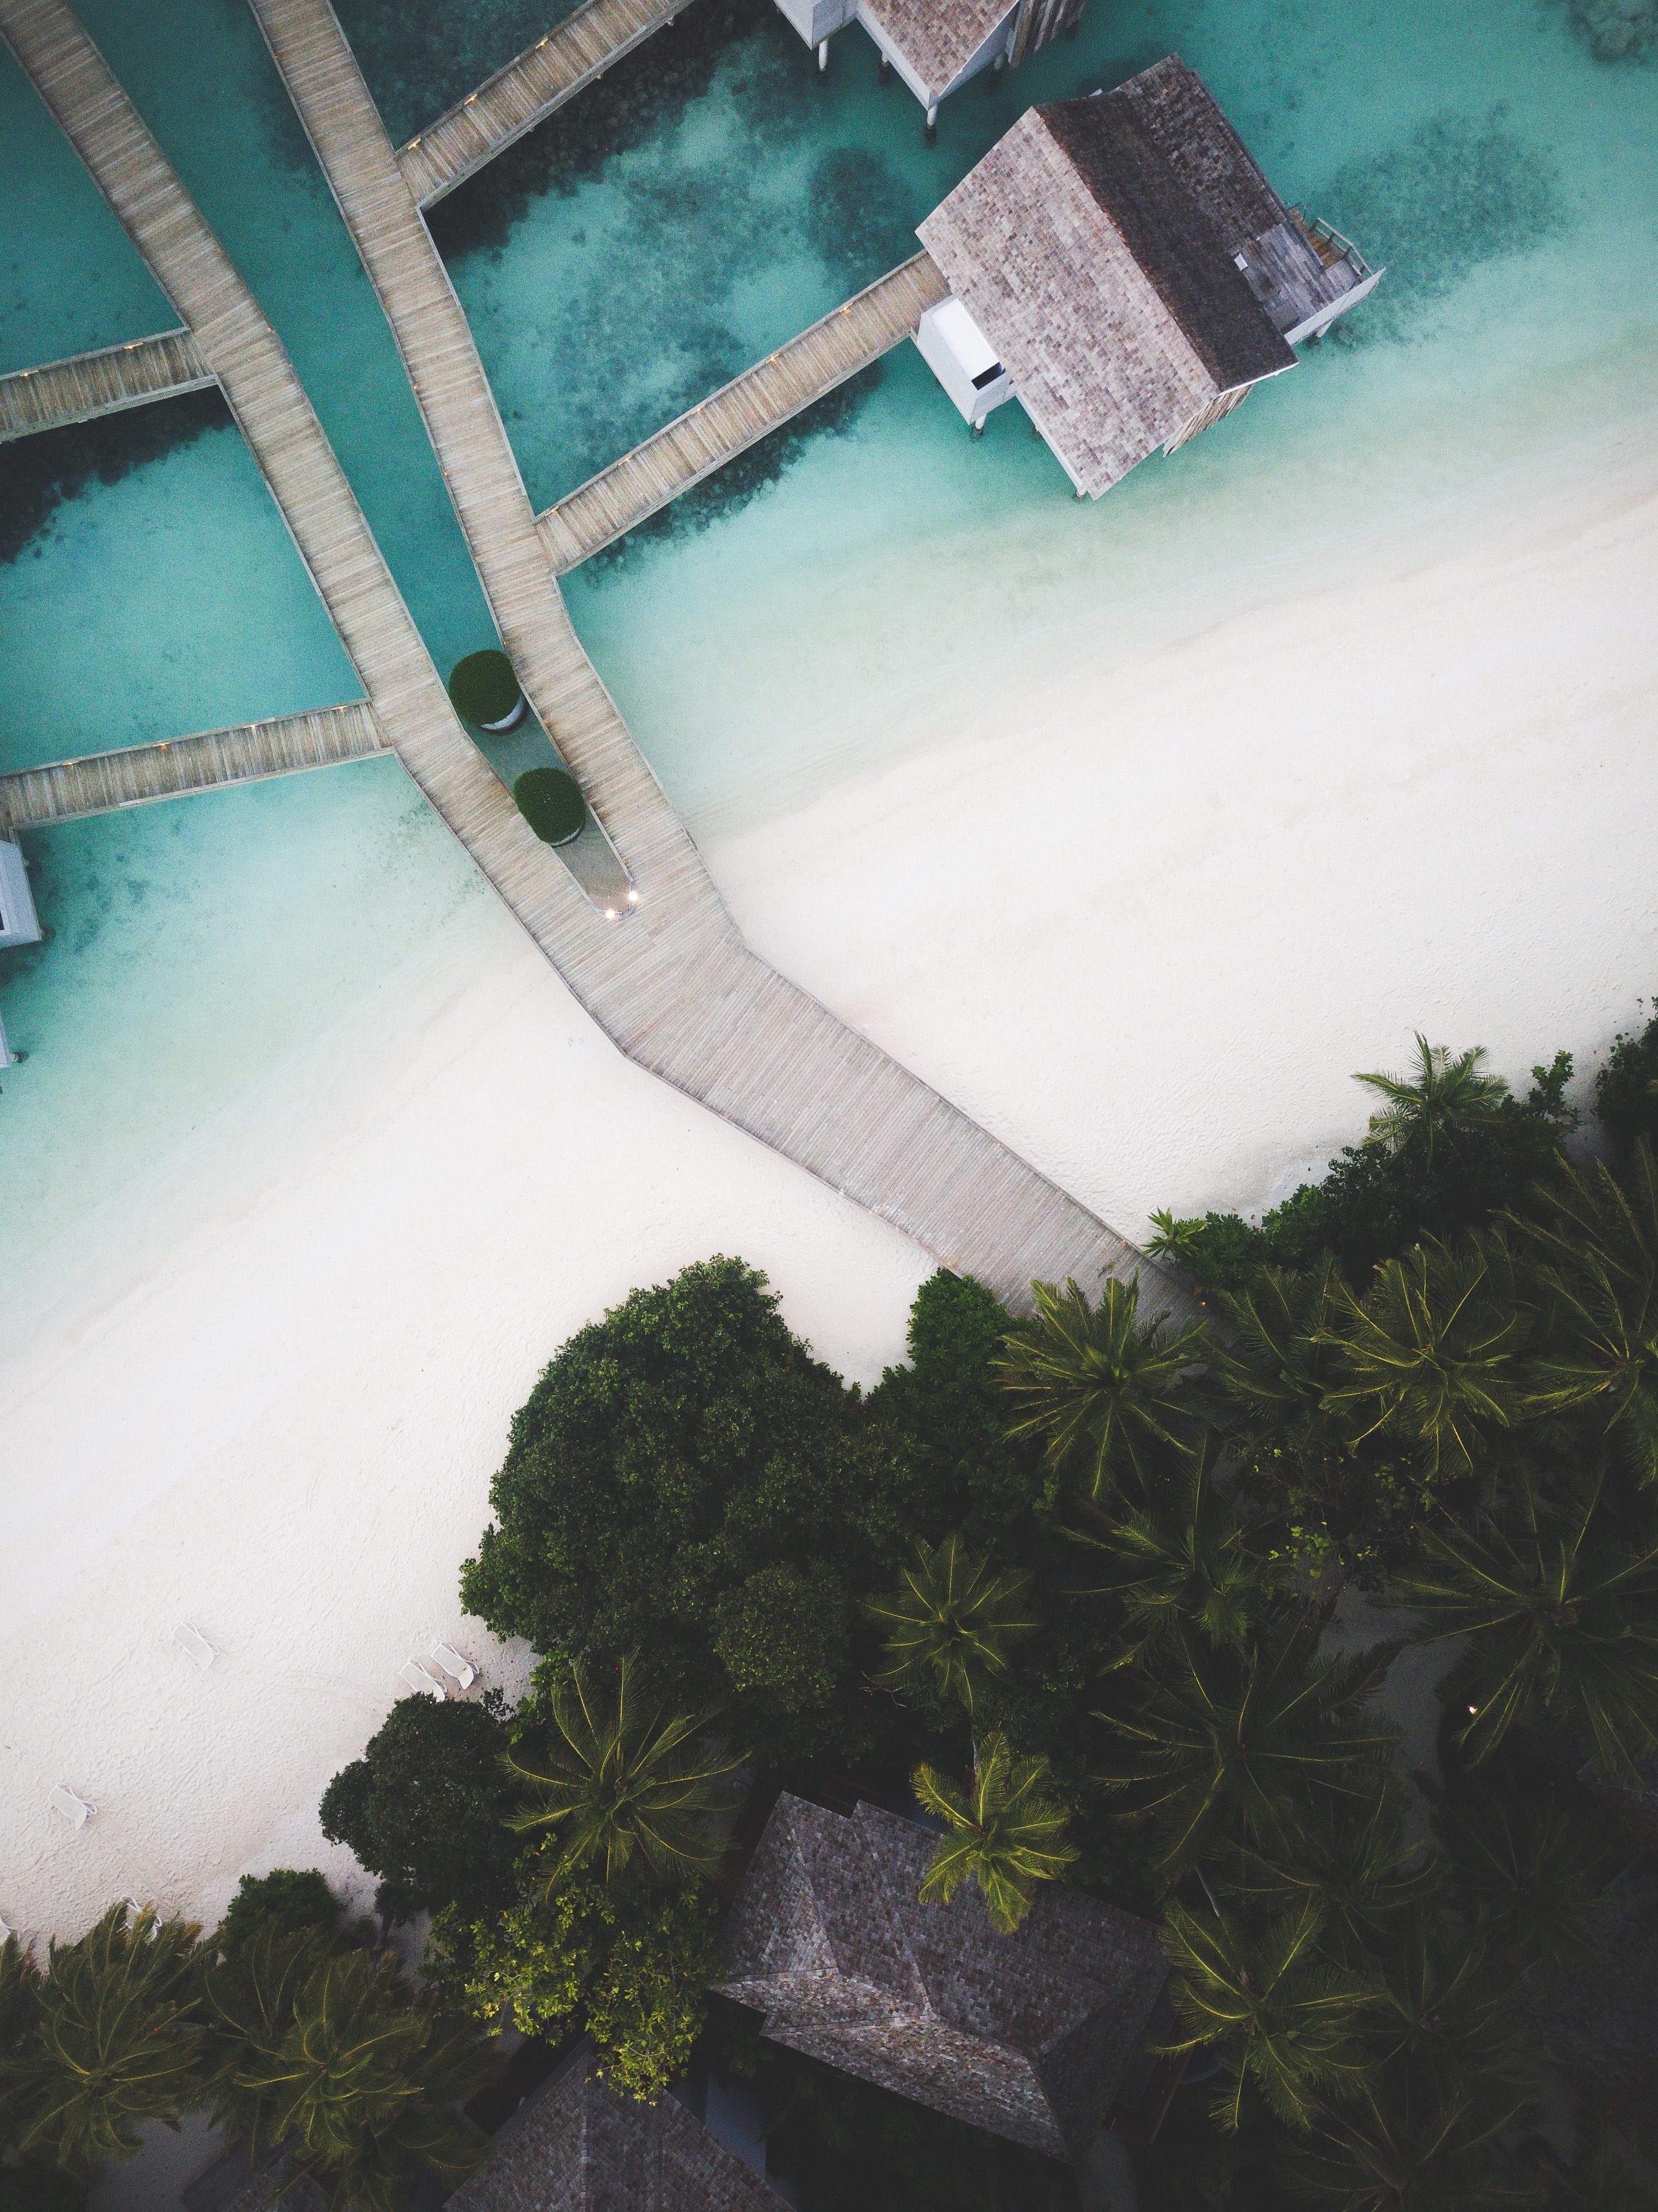
green, water, architecture, tree, grass, landscape, plant, house, floor, urban design